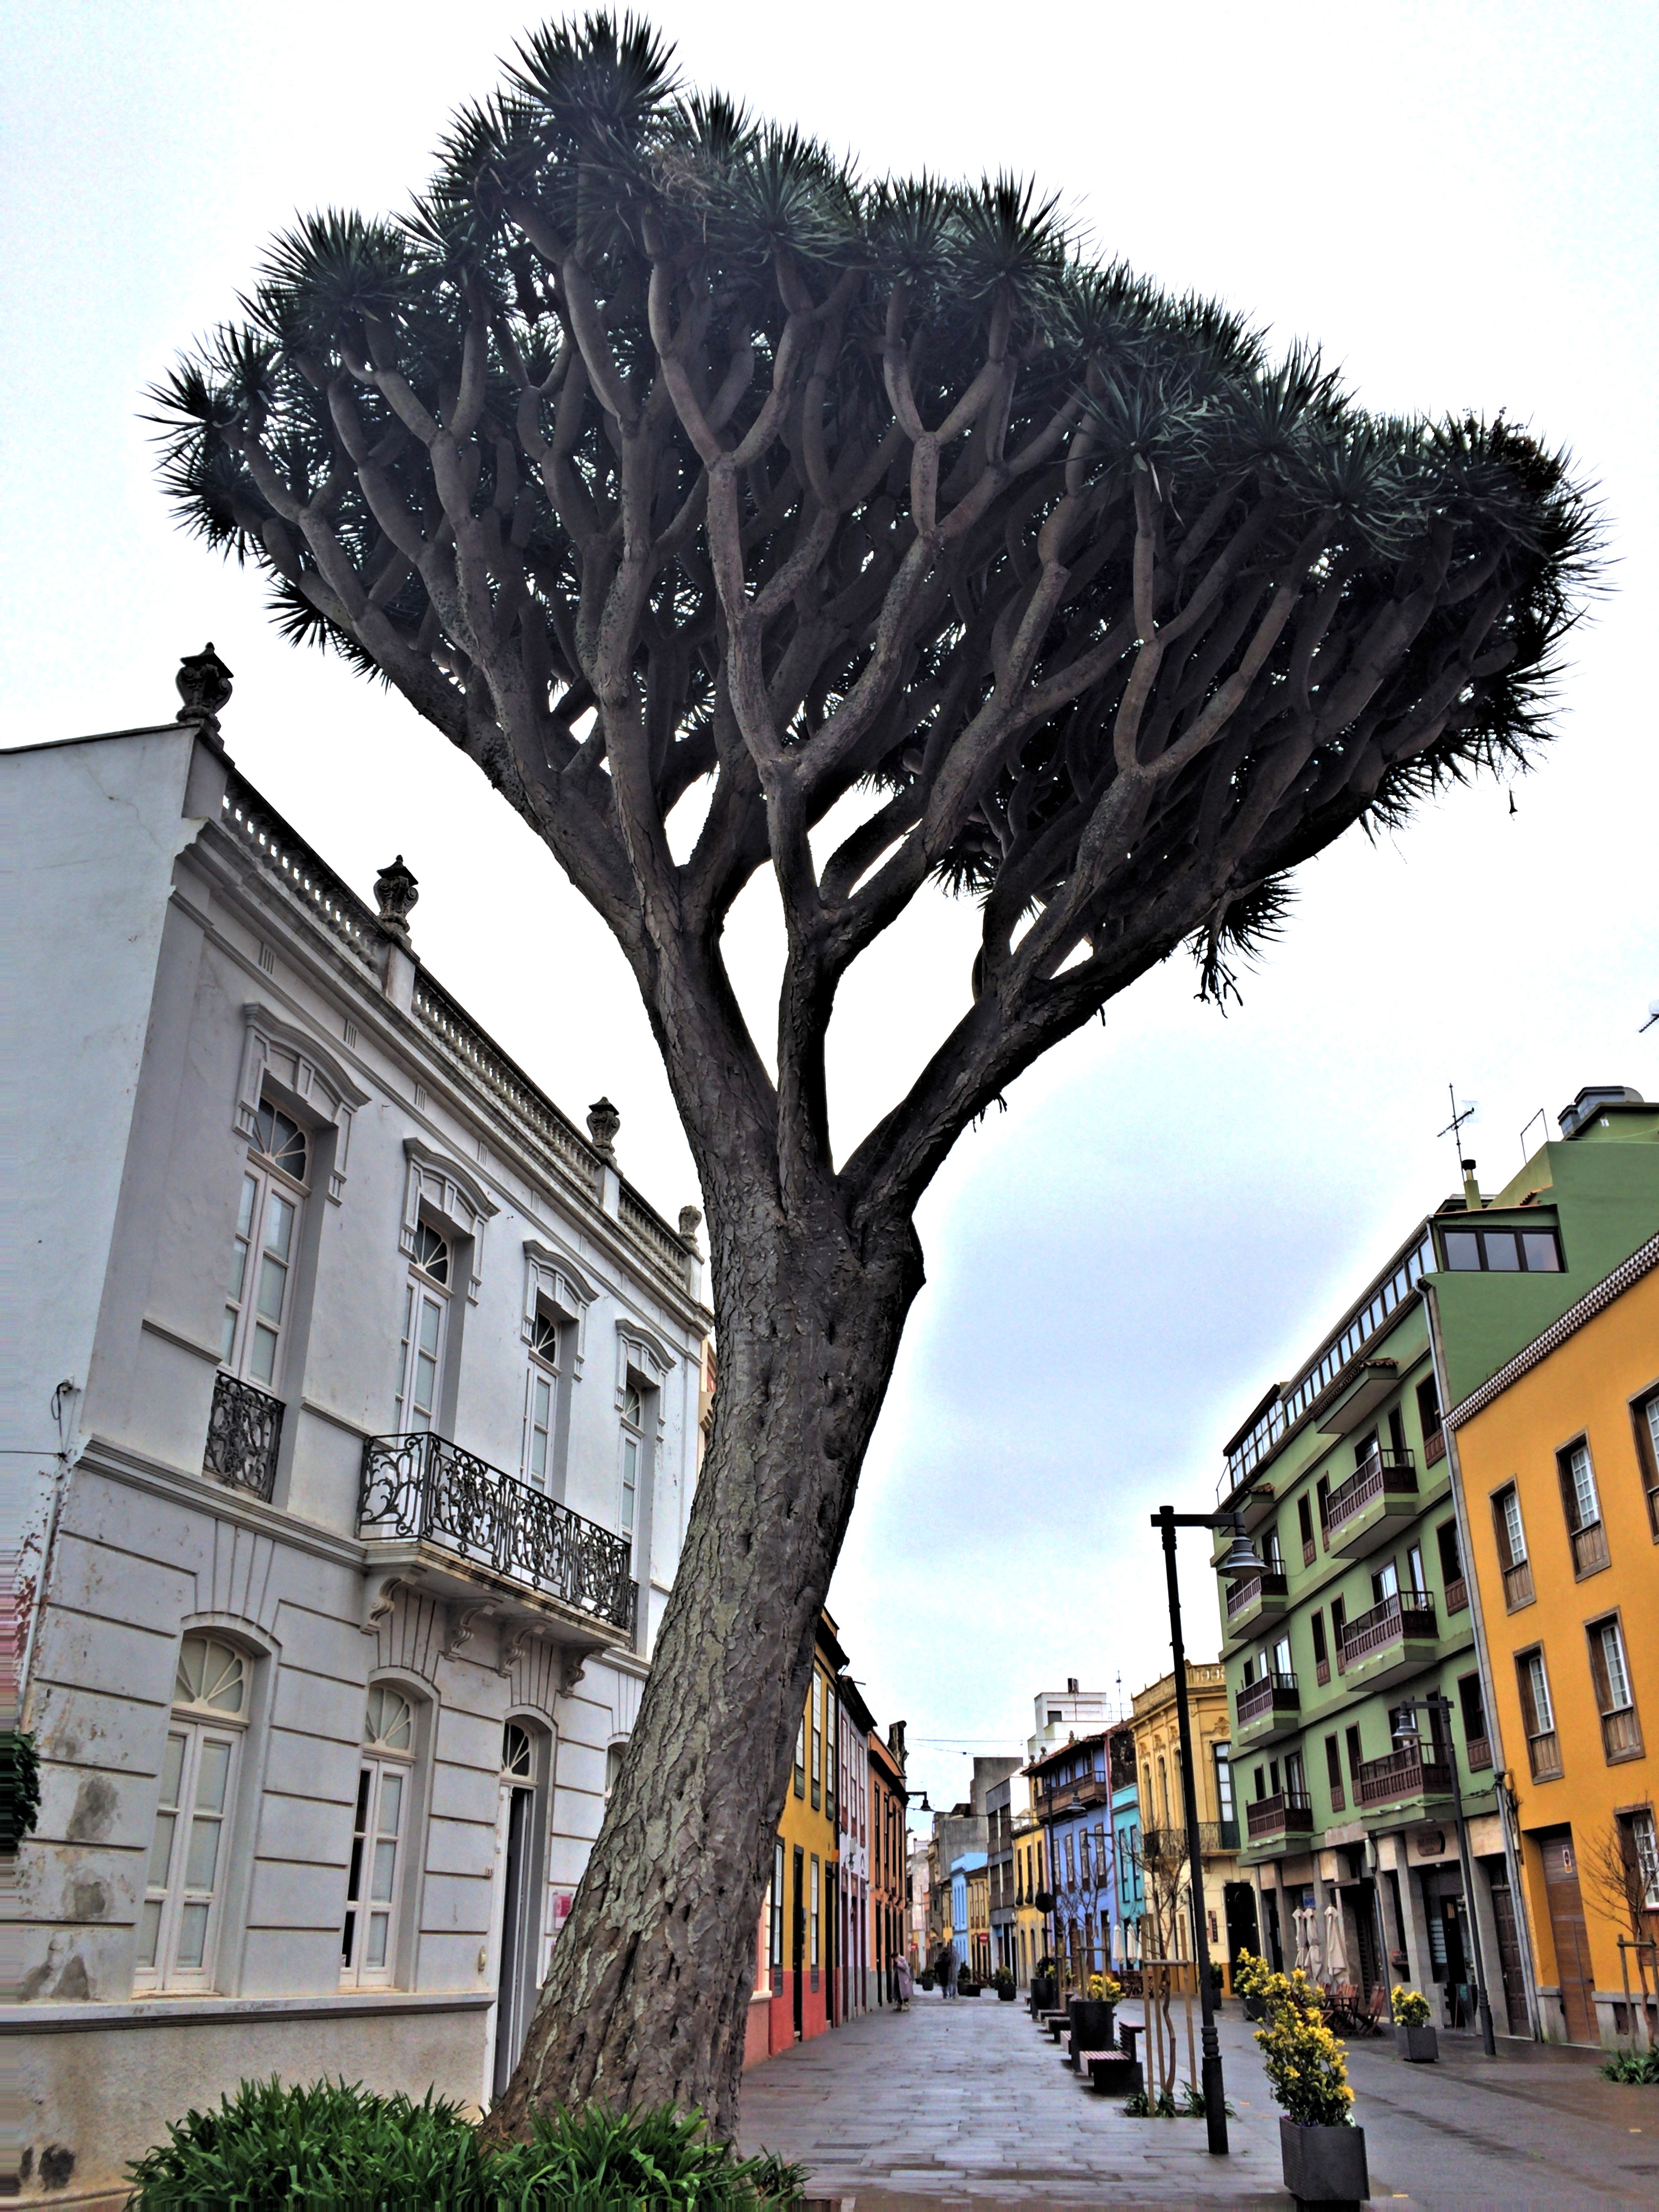
tree, architecture, street, town, cityscape, arch, plaza, landmark, facade, tenerife, neighbourhood, la laguna, residential area, woody plant